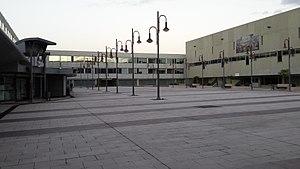
Forum de l'Université Lille III-Charles-de-Gaulle, au soir du 20 octobre 2014.
Pont-de-Bois est un quartier de la ville de Villeneuve-d'Ascq dans le département du Nord. Il abrite notamment le campus littéraire du même nom de l'Université de Lille.
L'université Lille-III ou université Charles-de-Gaulle était l'une des trois universités publiques françaises qui formaient l'organisation universitaire de Lille entre 1970 et 2017. Elle s'est également provisoirement appelée université de Lille, sciences humaines et sociales pour amorcer la réunification. Spécialisée en Sciences humaines et sociales, Lettres, Langues et Arts, elle était issue de l'ancienne faculté de lettres de l’université de Lille, héritière de l'université de Douai créée en 1559.